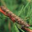
Label: caterpillar